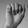
ASL letter: A